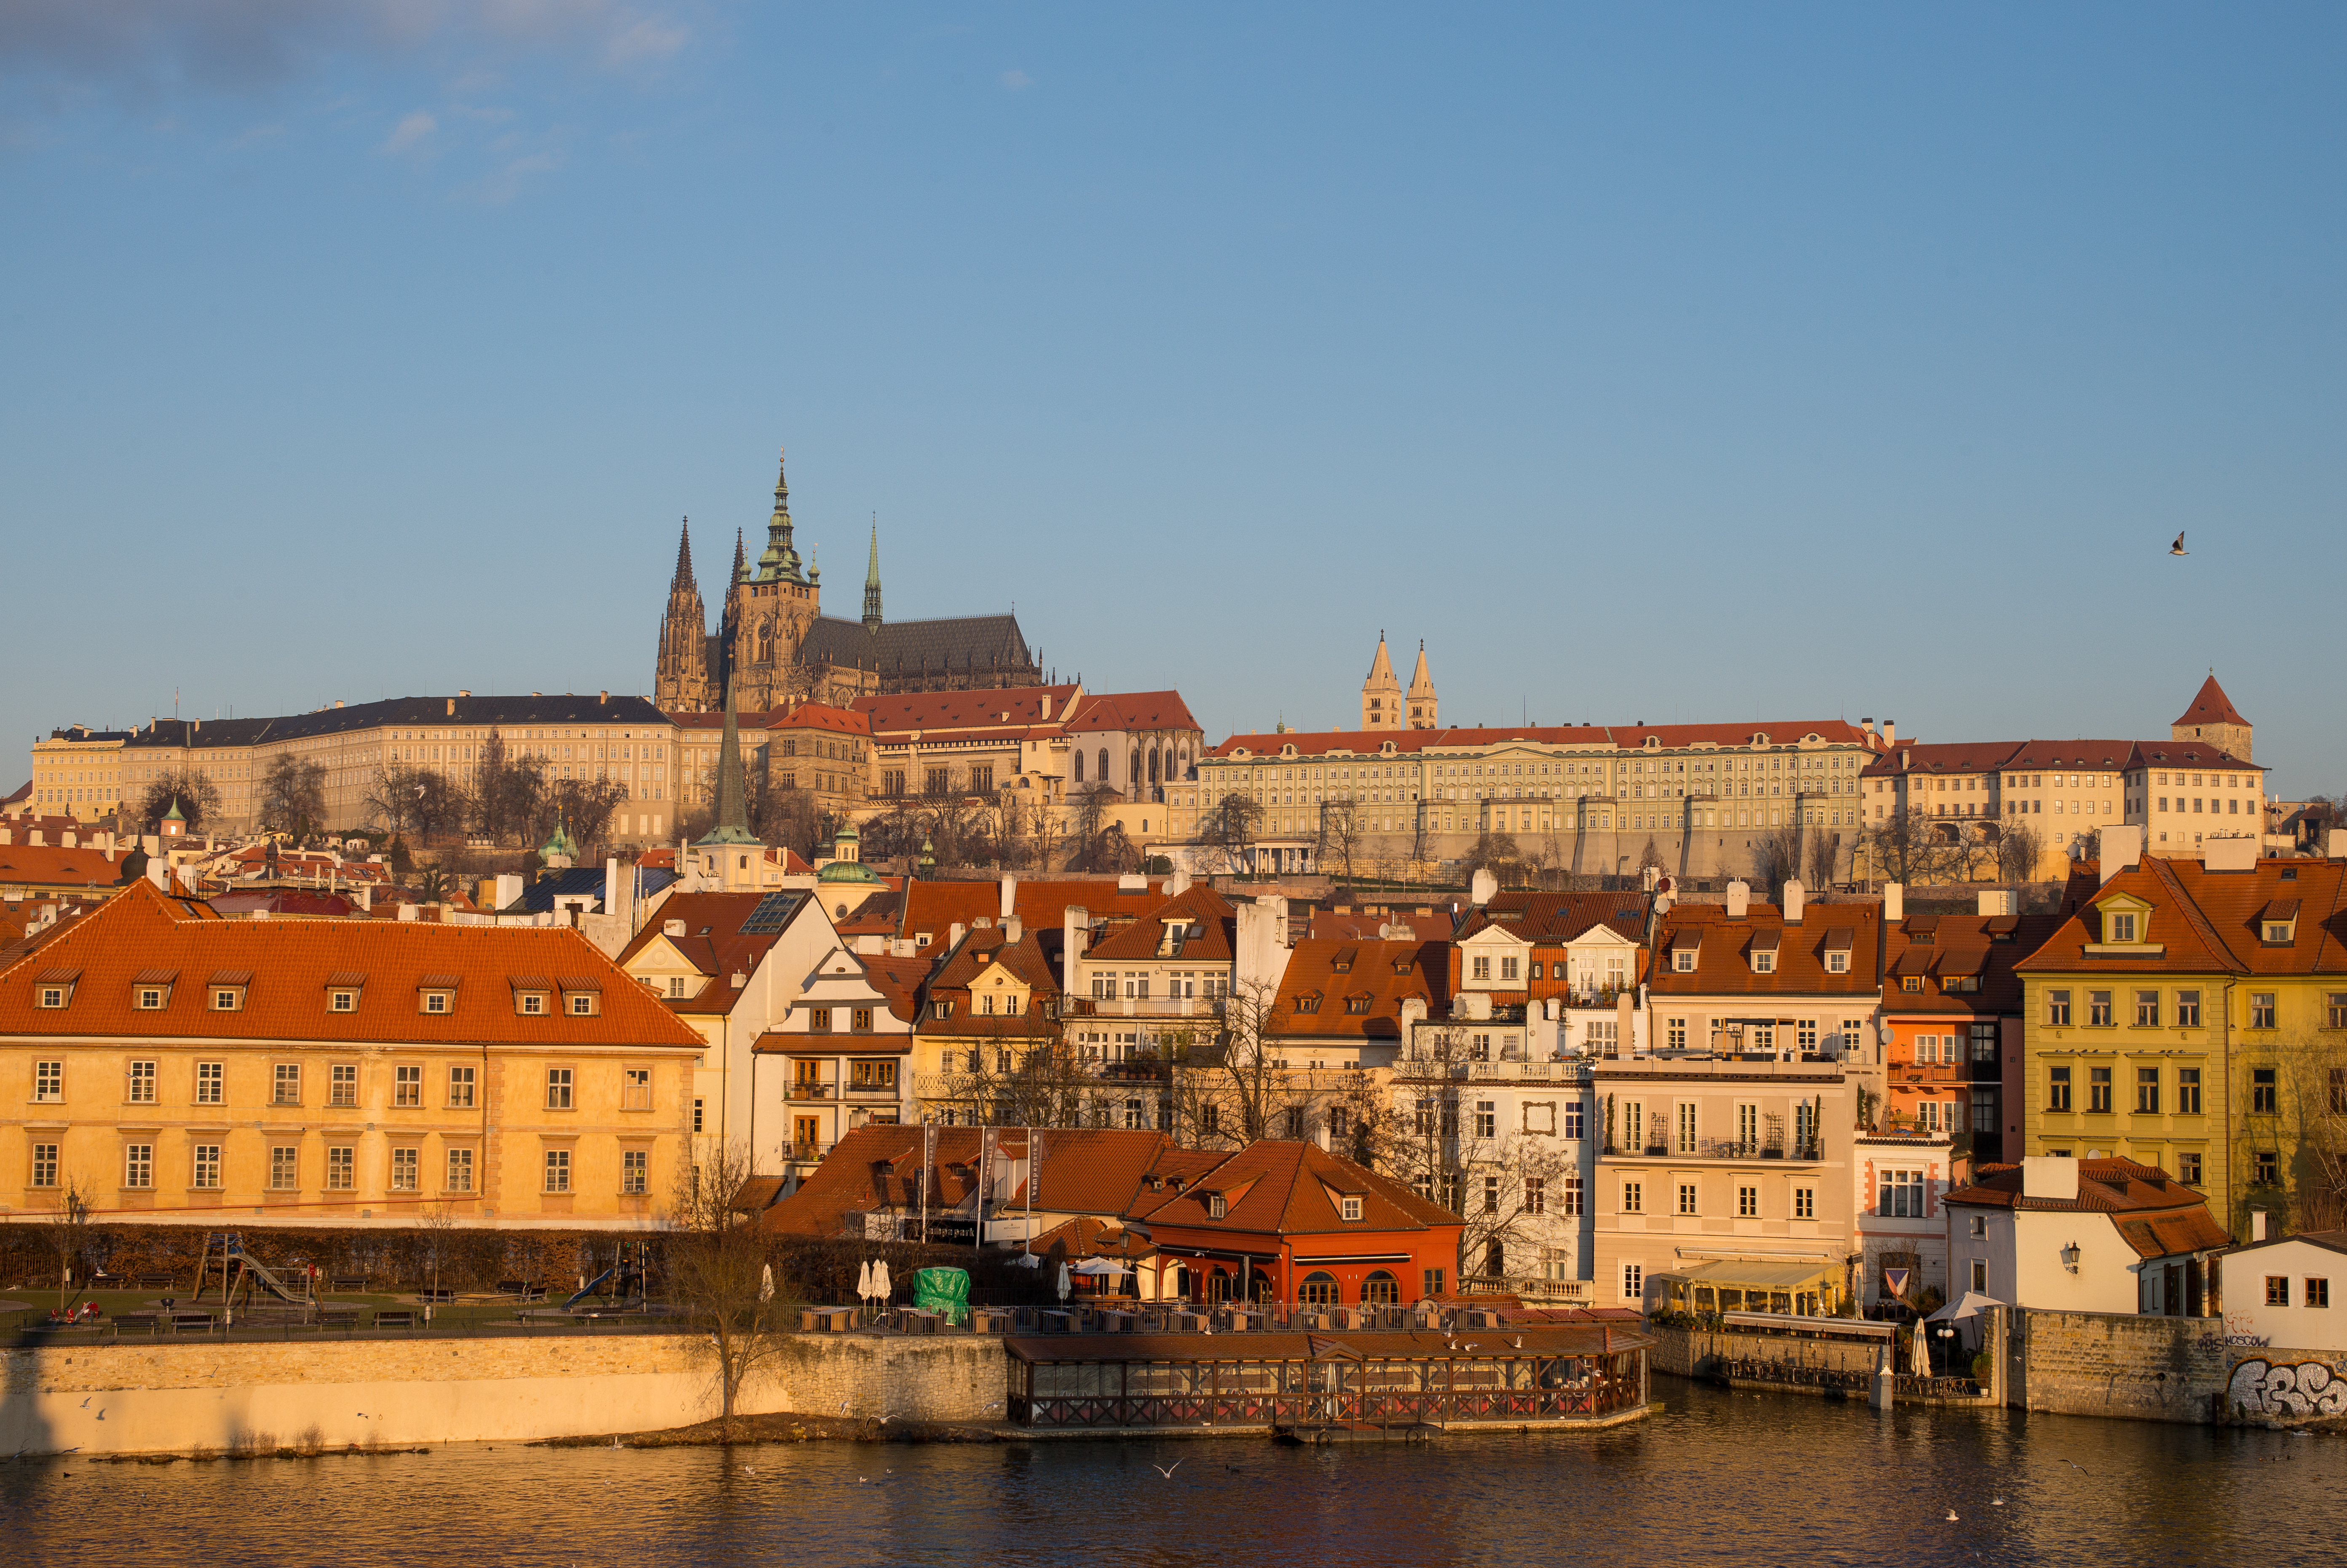
sea, architecture, morning, town, palace, city, river, canal, cityscape, panorama, travel, europe, evening, vehicle, castle, harbor, church, cathedral, prague, tourism, waterway, sunny, m, spire, praga, 50, st, quarter, leica, mala, 240, summilux, hrad, strana, vltava, reka, moldau, czech, bohemia, cesko, praha, praag, prag, lesser, rano, vita, svateho, vitus, riverfront, geographical feature, human settlement